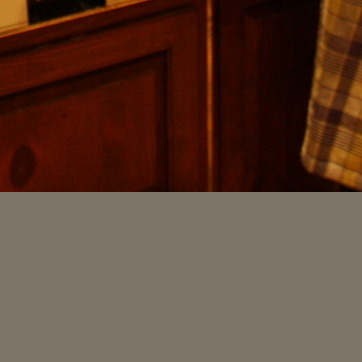
Material: wood